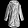
Label: Coat